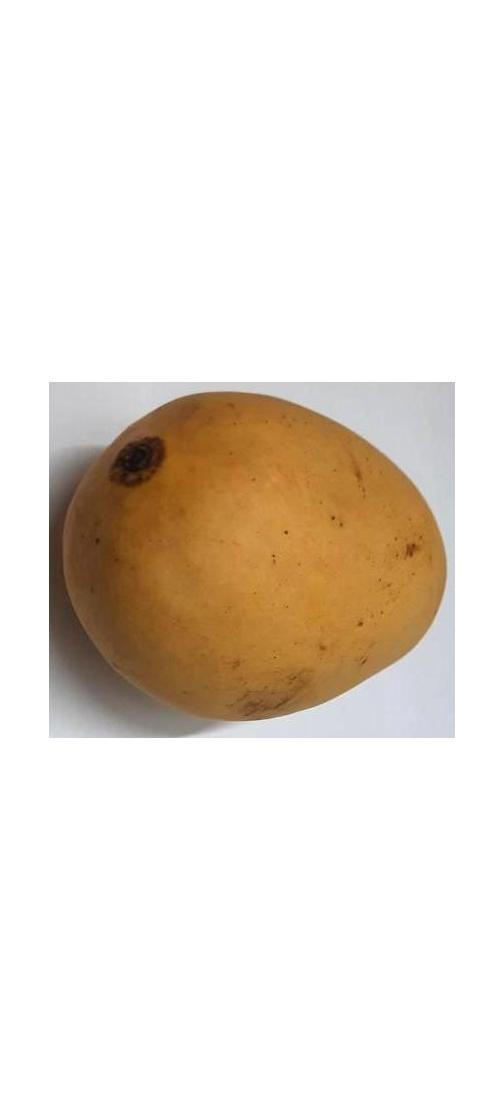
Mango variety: Katimon